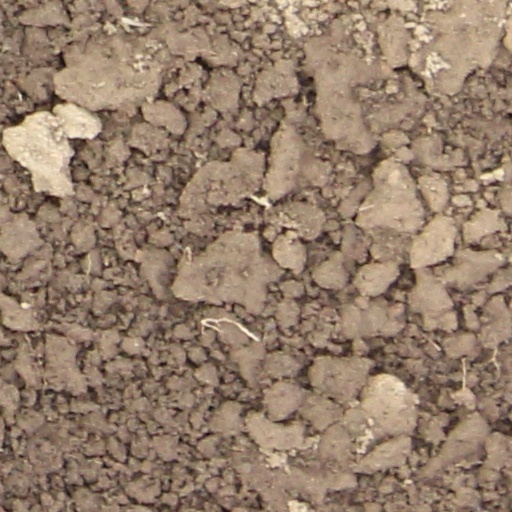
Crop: wheat